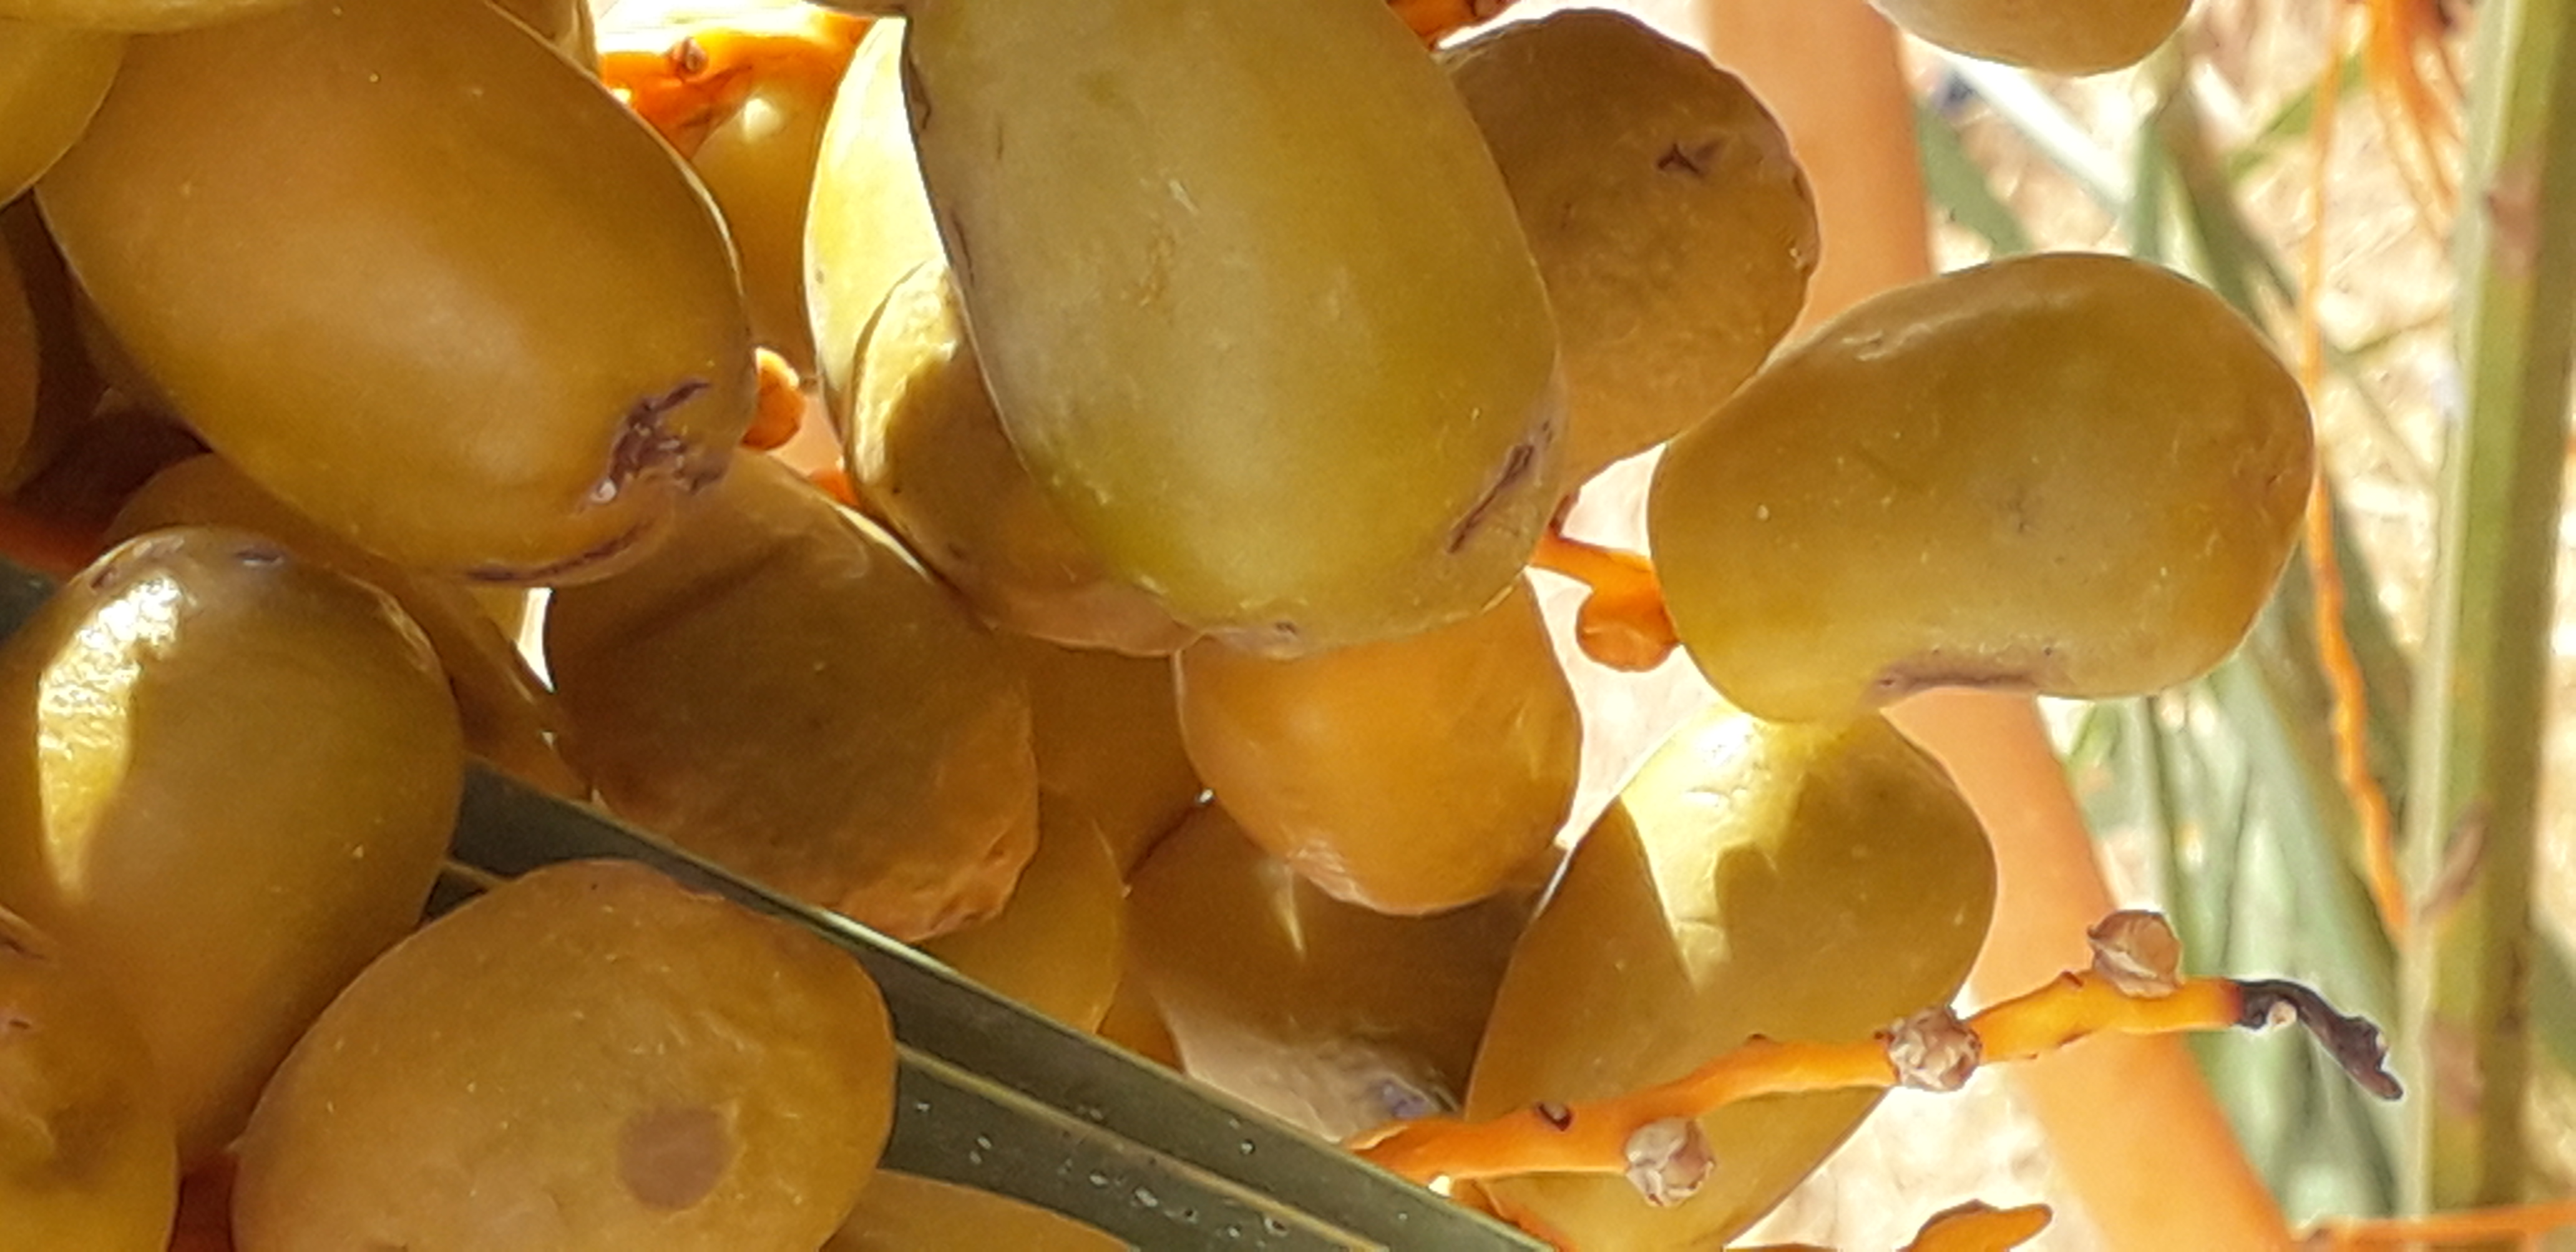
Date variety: Boufagous